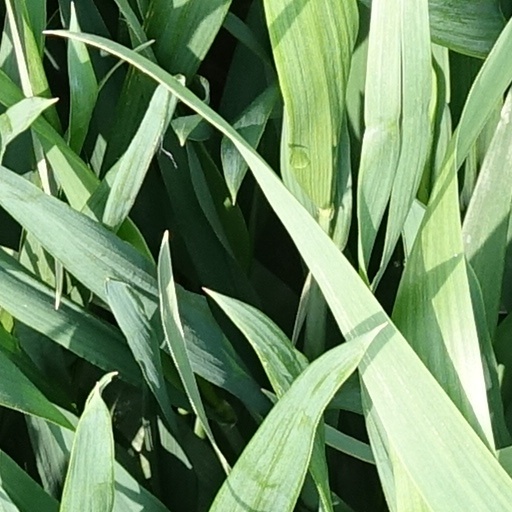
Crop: wheat